Graham Kendrick

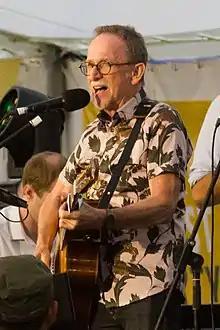
Kendrick performing in 2019

Graham Kendrick (born 2 August 1950) is a British Christian singer, songwriter and worship leader.